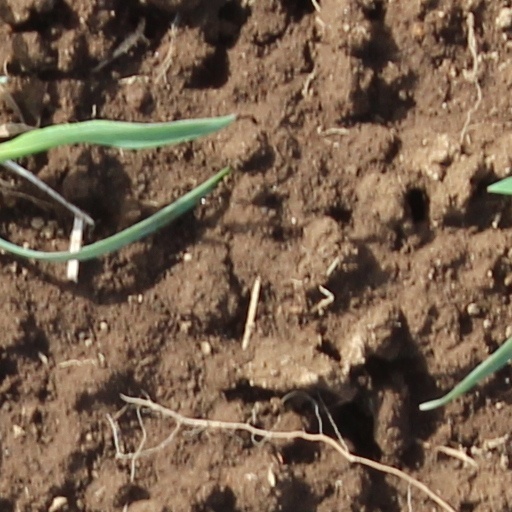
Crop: wheat